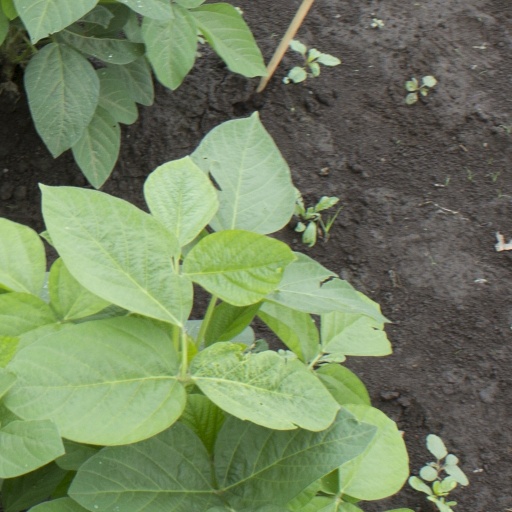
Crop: soybean